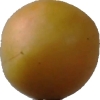
Label: cherry_wax